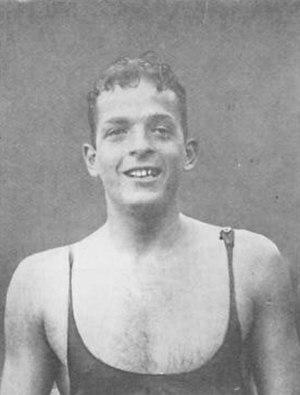
Alberto Zorrilla ou Victoriano Zorrilla surnommé El Zorrilla de Oro était un nageur argentin, qui fut le premier champion olympique sud-américain, devenant l'un des personnages symboliques de l'histoire de la natation en Argentine.